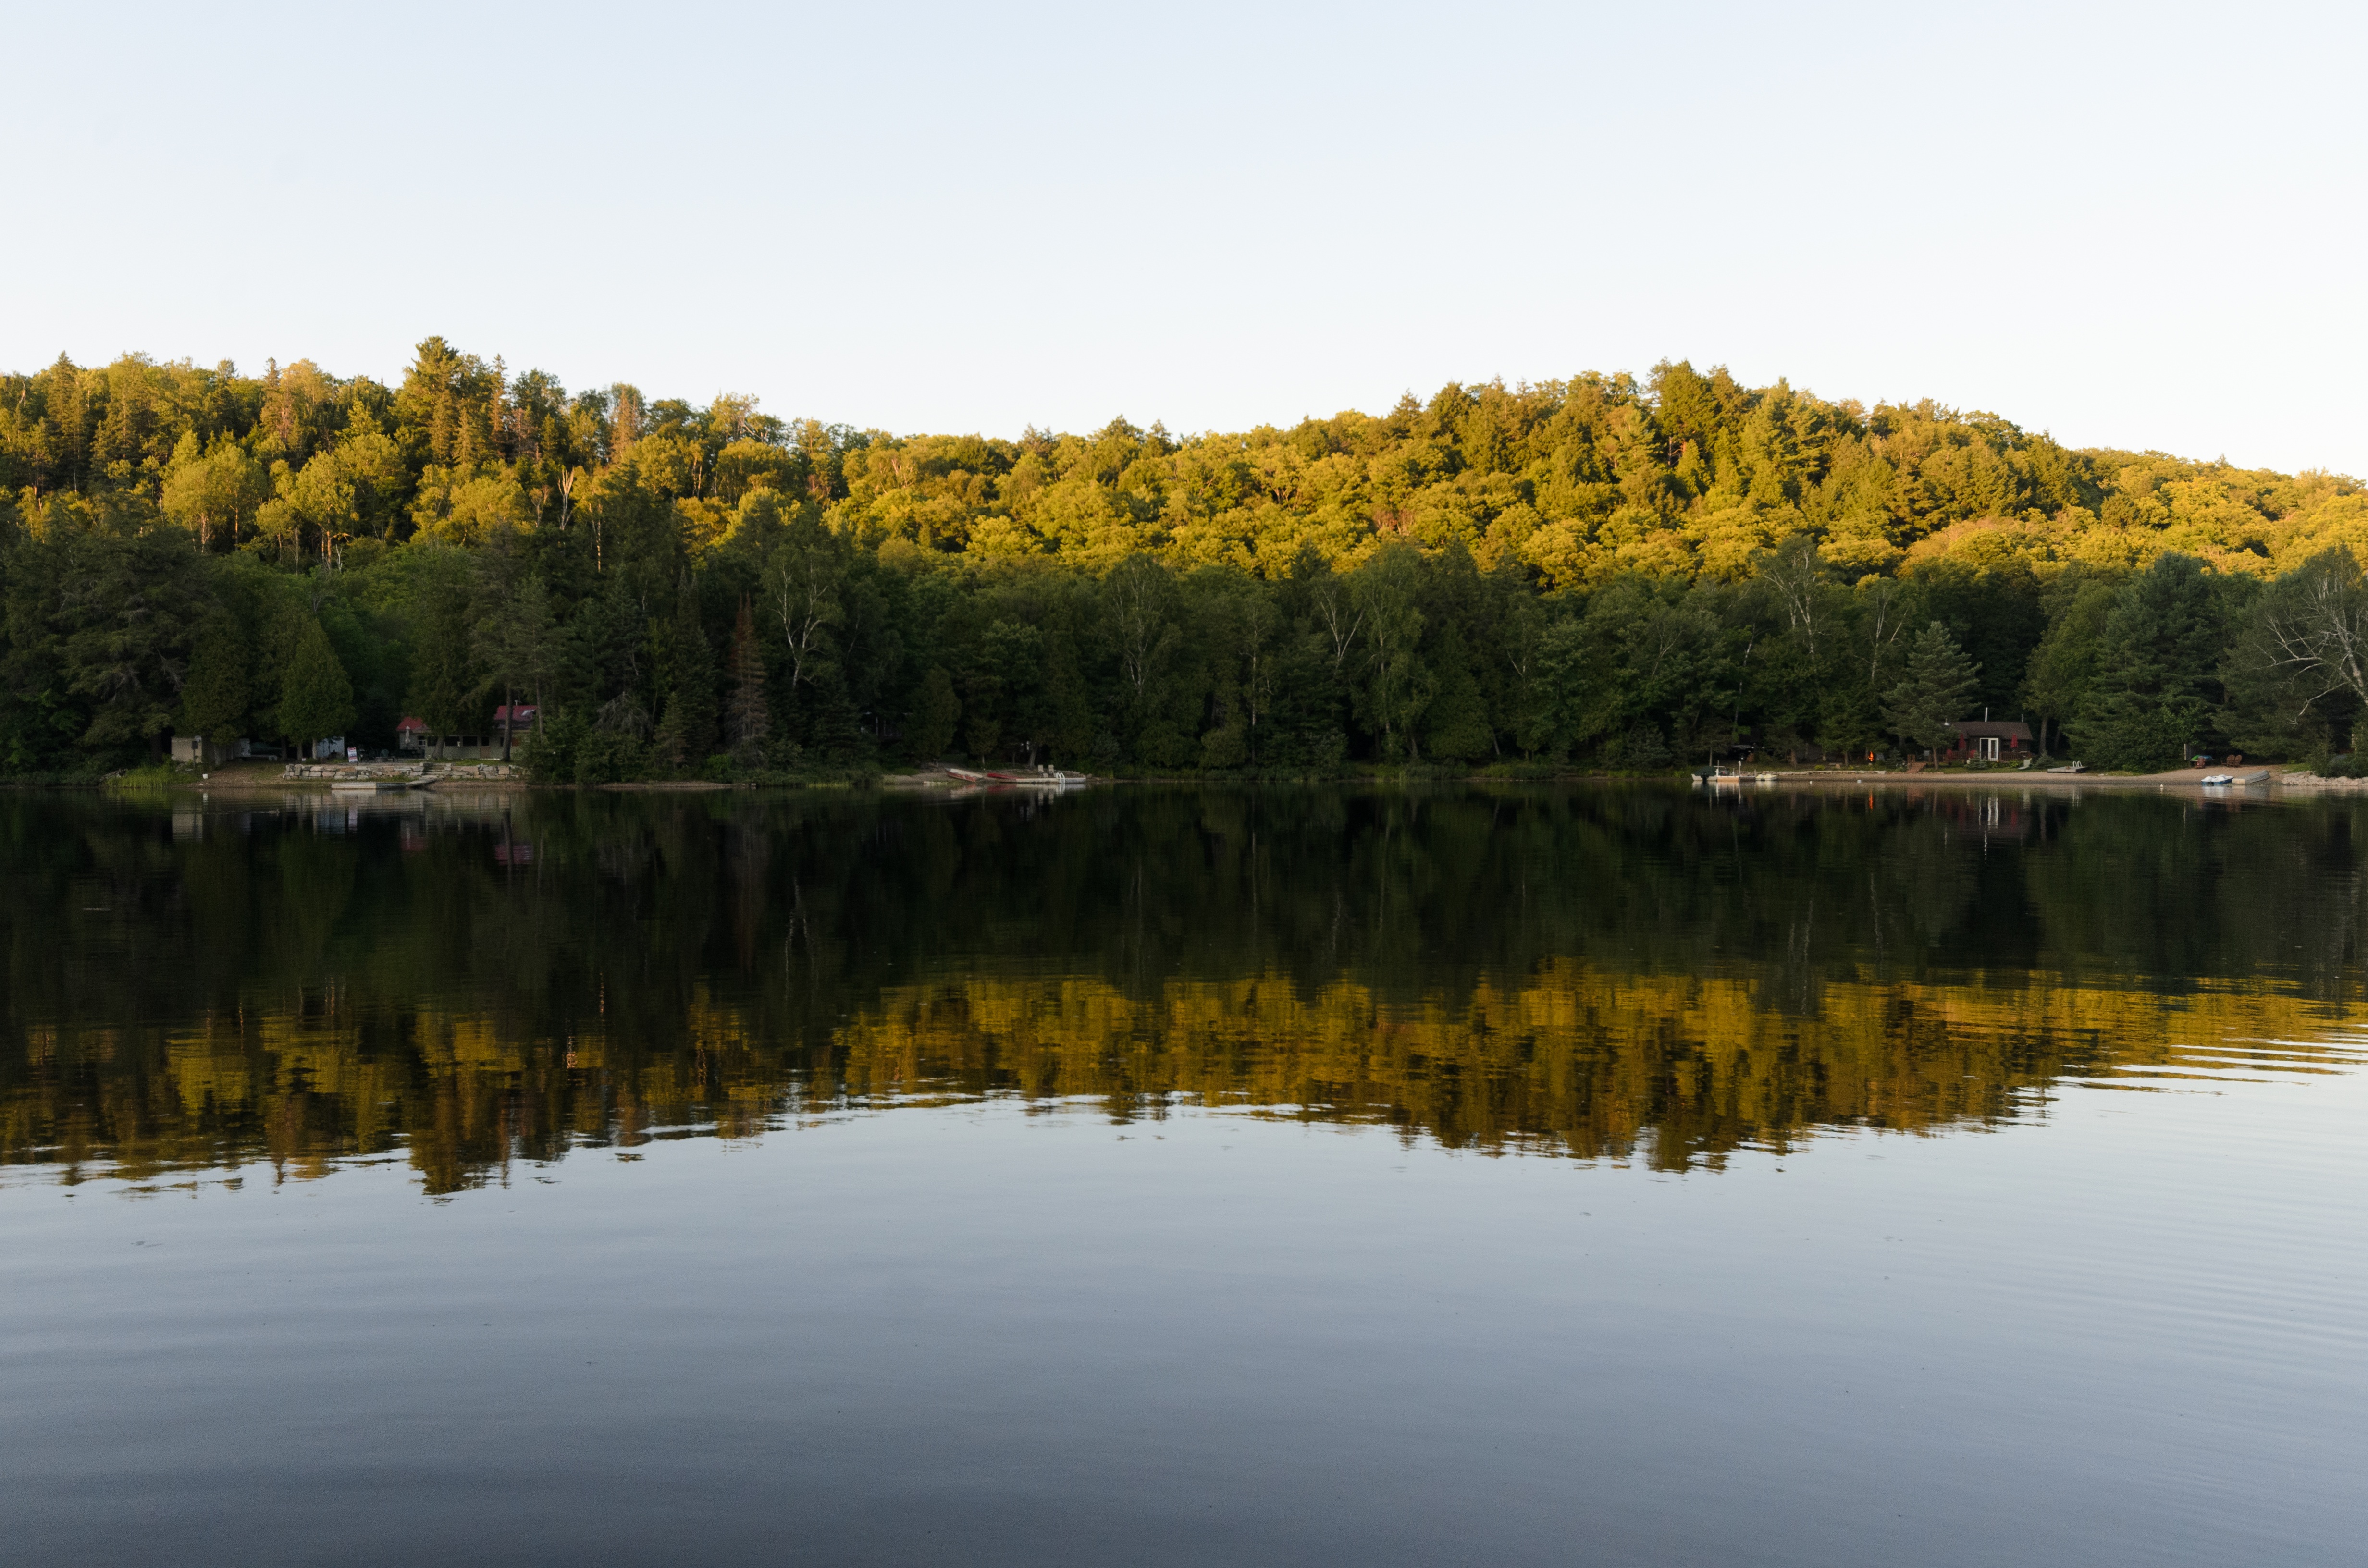
landscape, tree, water, nature, wilderness, mountain, morning, leaf, lake, river, pond, reflection, autumn, reservoir, season, body of water, wetland, habitat, loch, natural environment, atmospheric phenomenon, woody plant